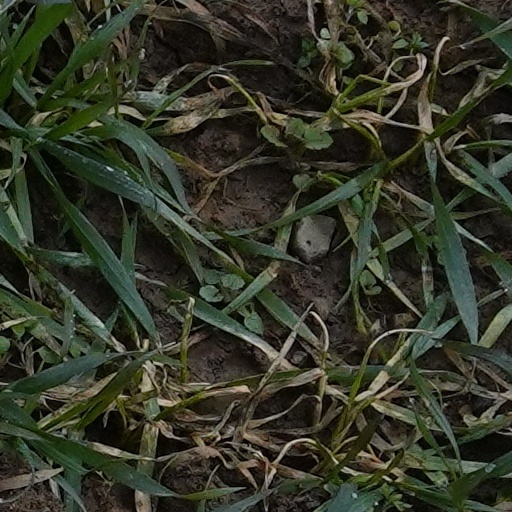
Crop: wheat